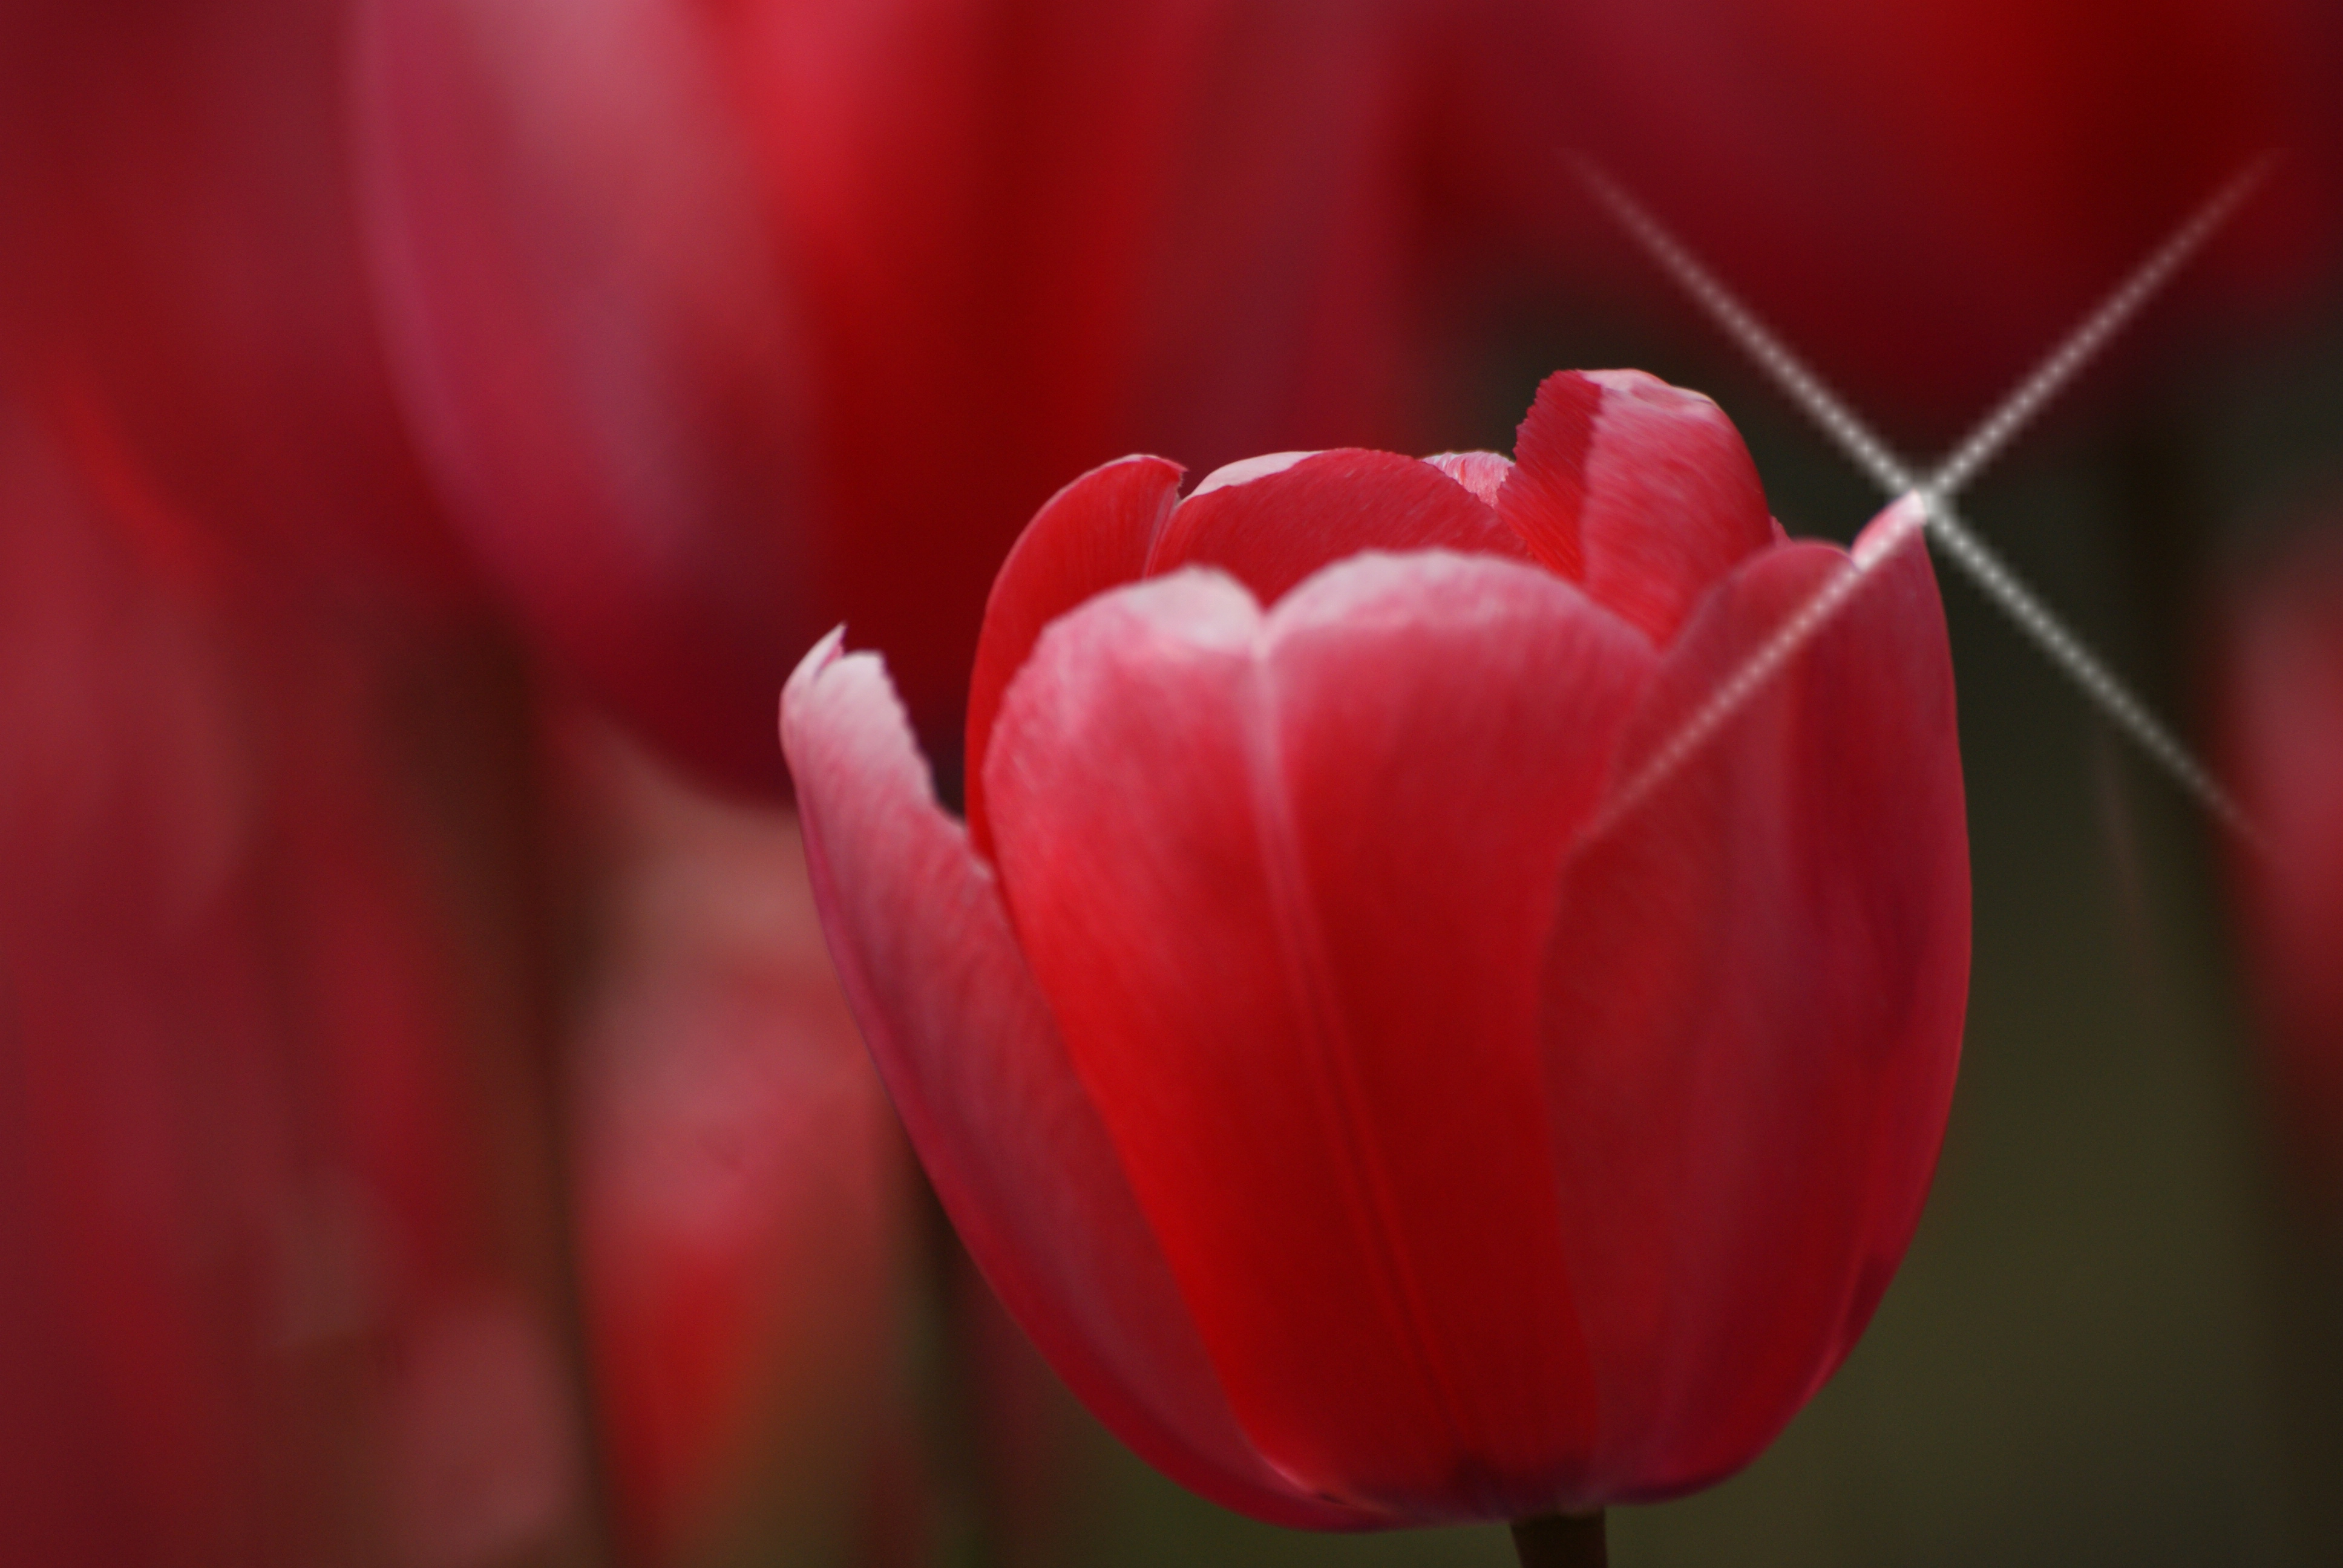
plant, flower, petal, tulip, spring, red, flowers, close up, publicdomain, pretty, tulips, blooms, macro photography, flowering plant, lily family, plant stem, land plant